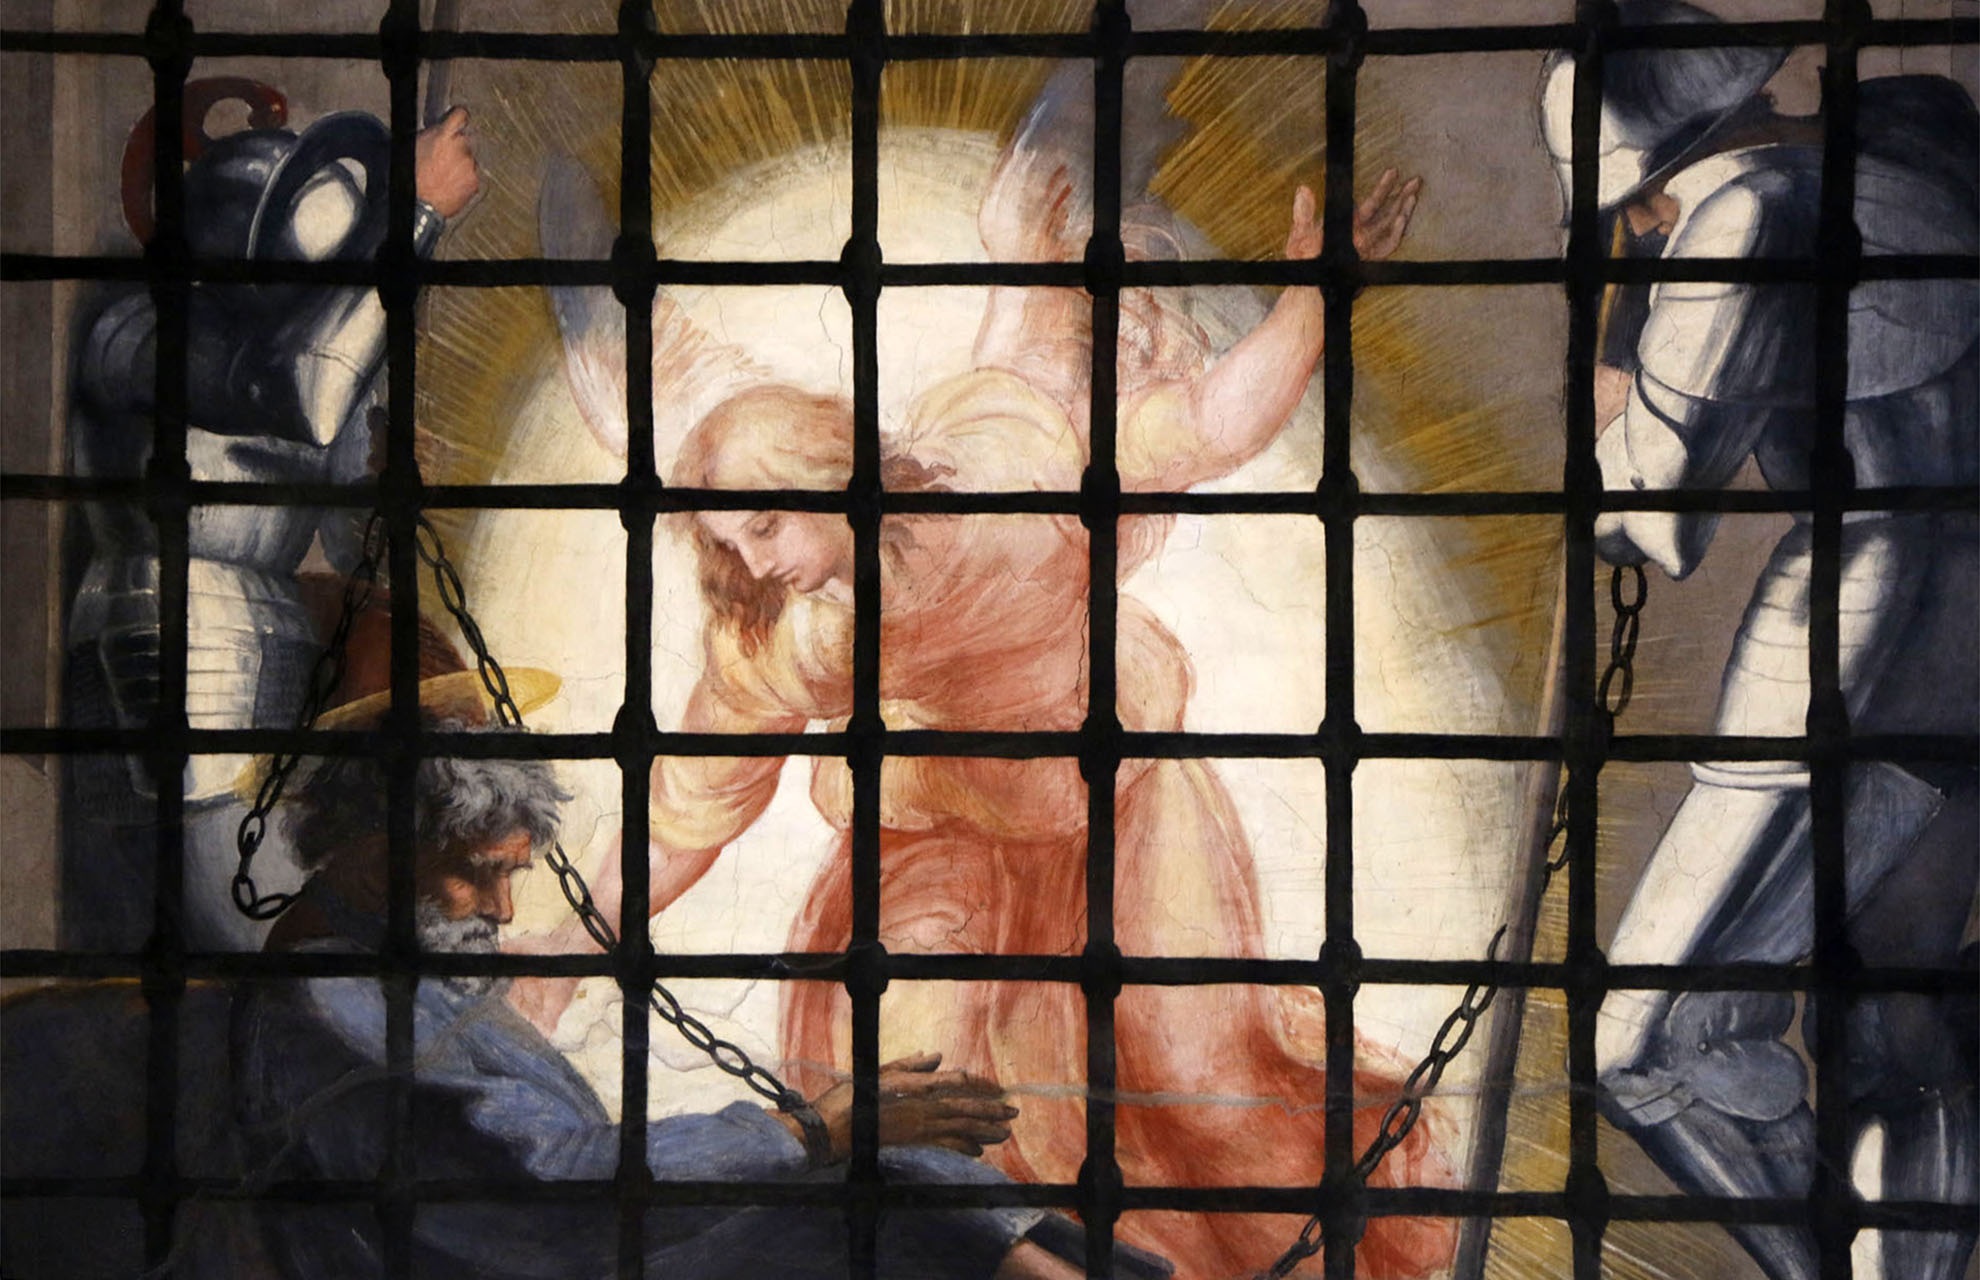
light, wood, window, glass, wall, color, church, lighting, material, painting, interior design, vatican, art, rome, symmetry, prison, holy, iron